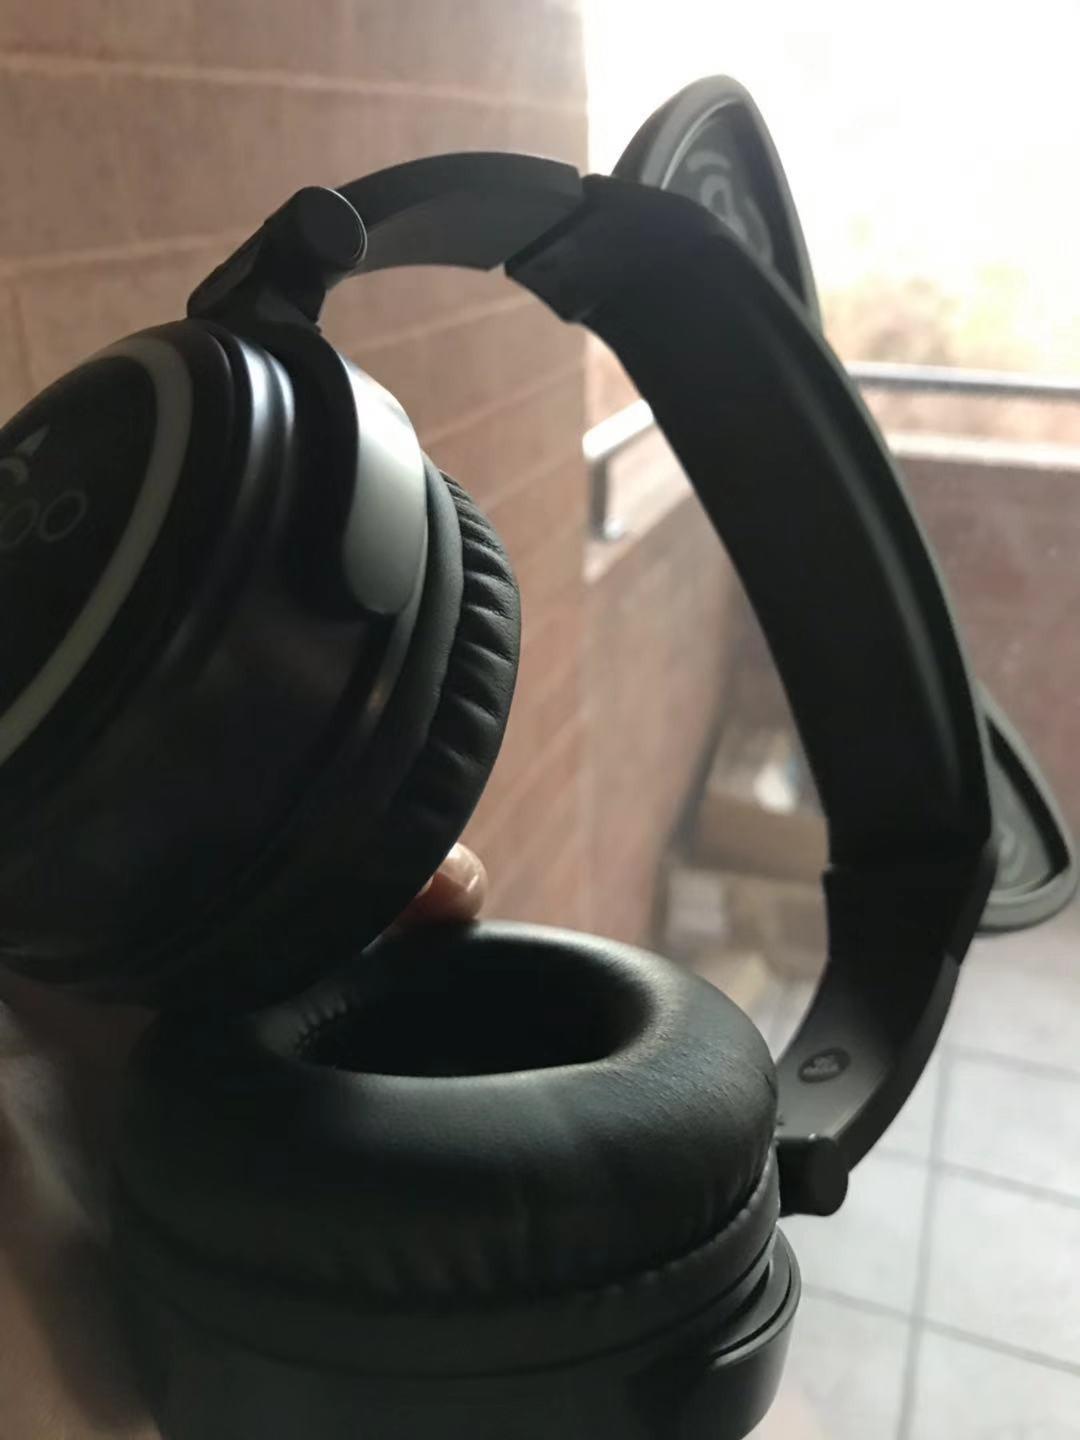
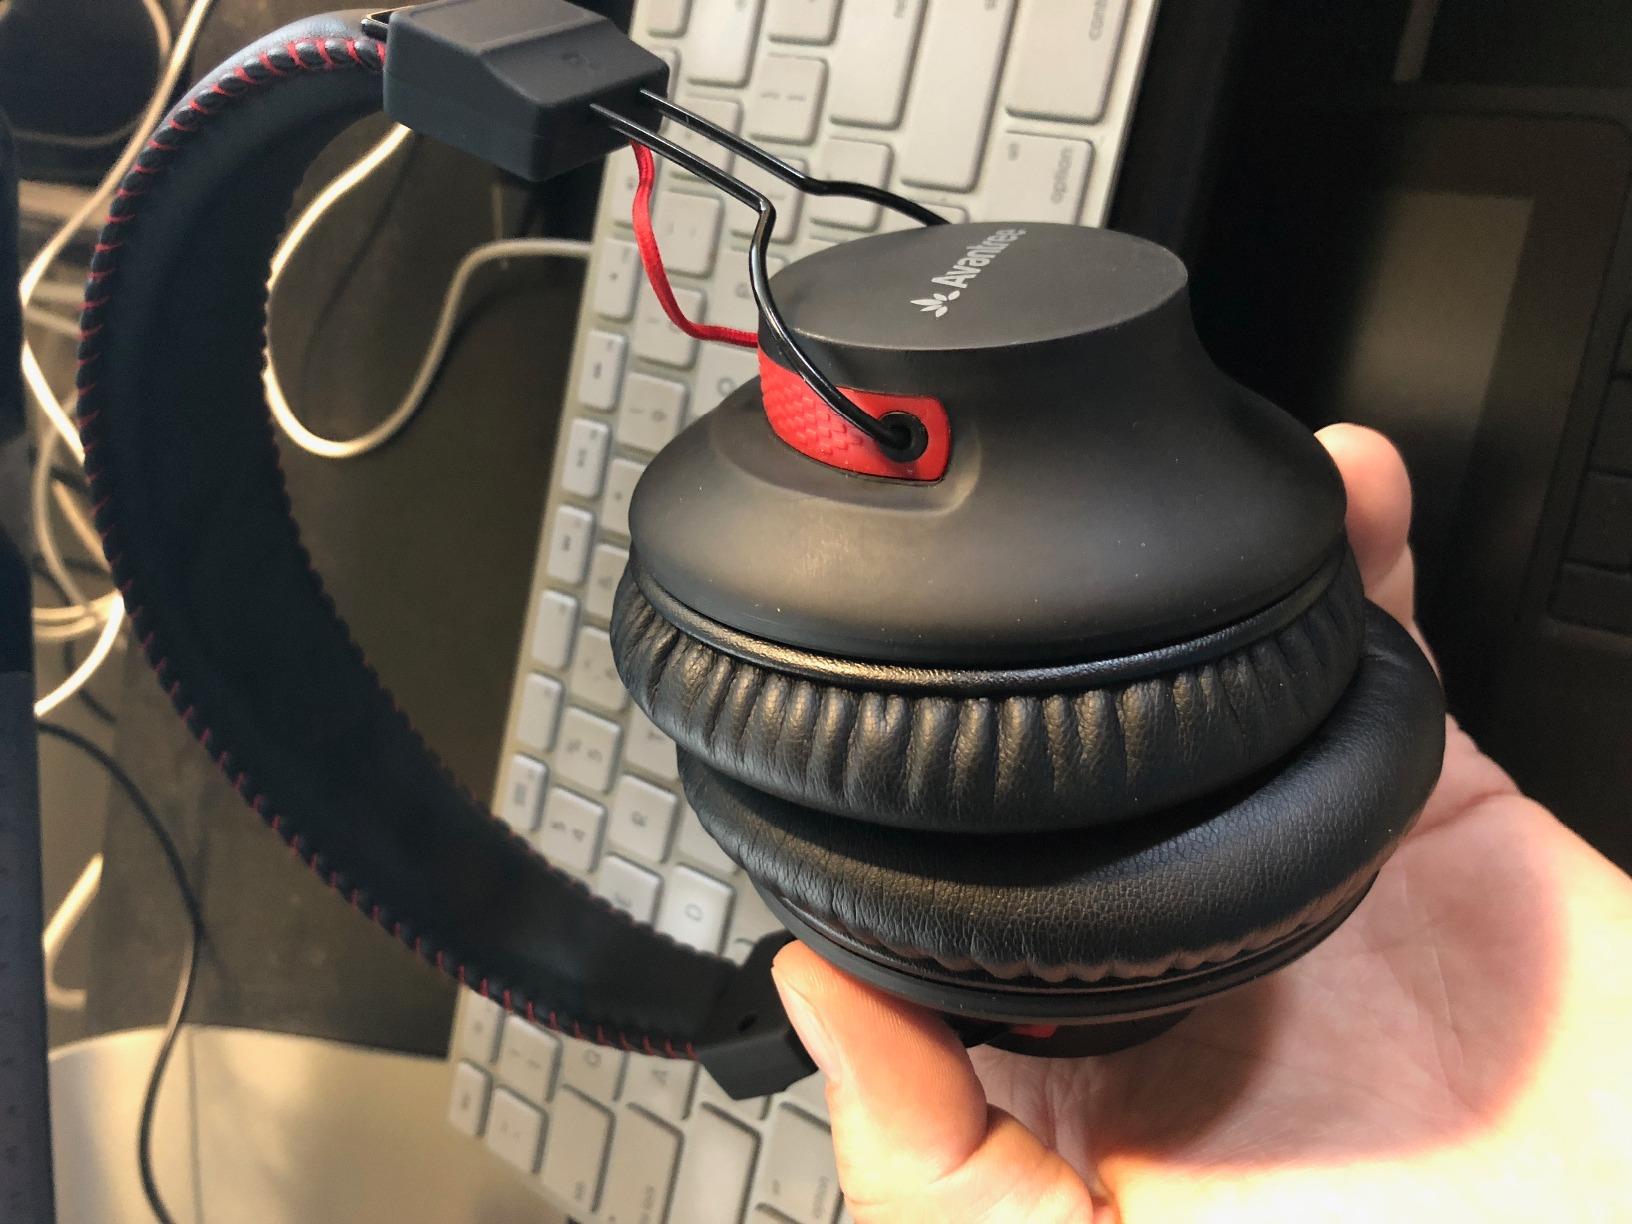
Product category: headphones
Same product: no